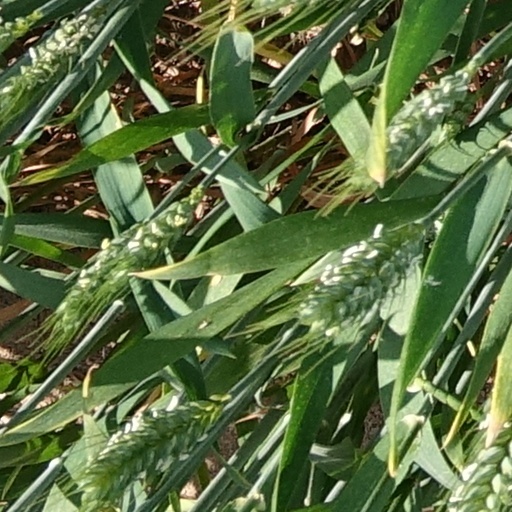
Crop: wheat